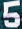
Number: 5